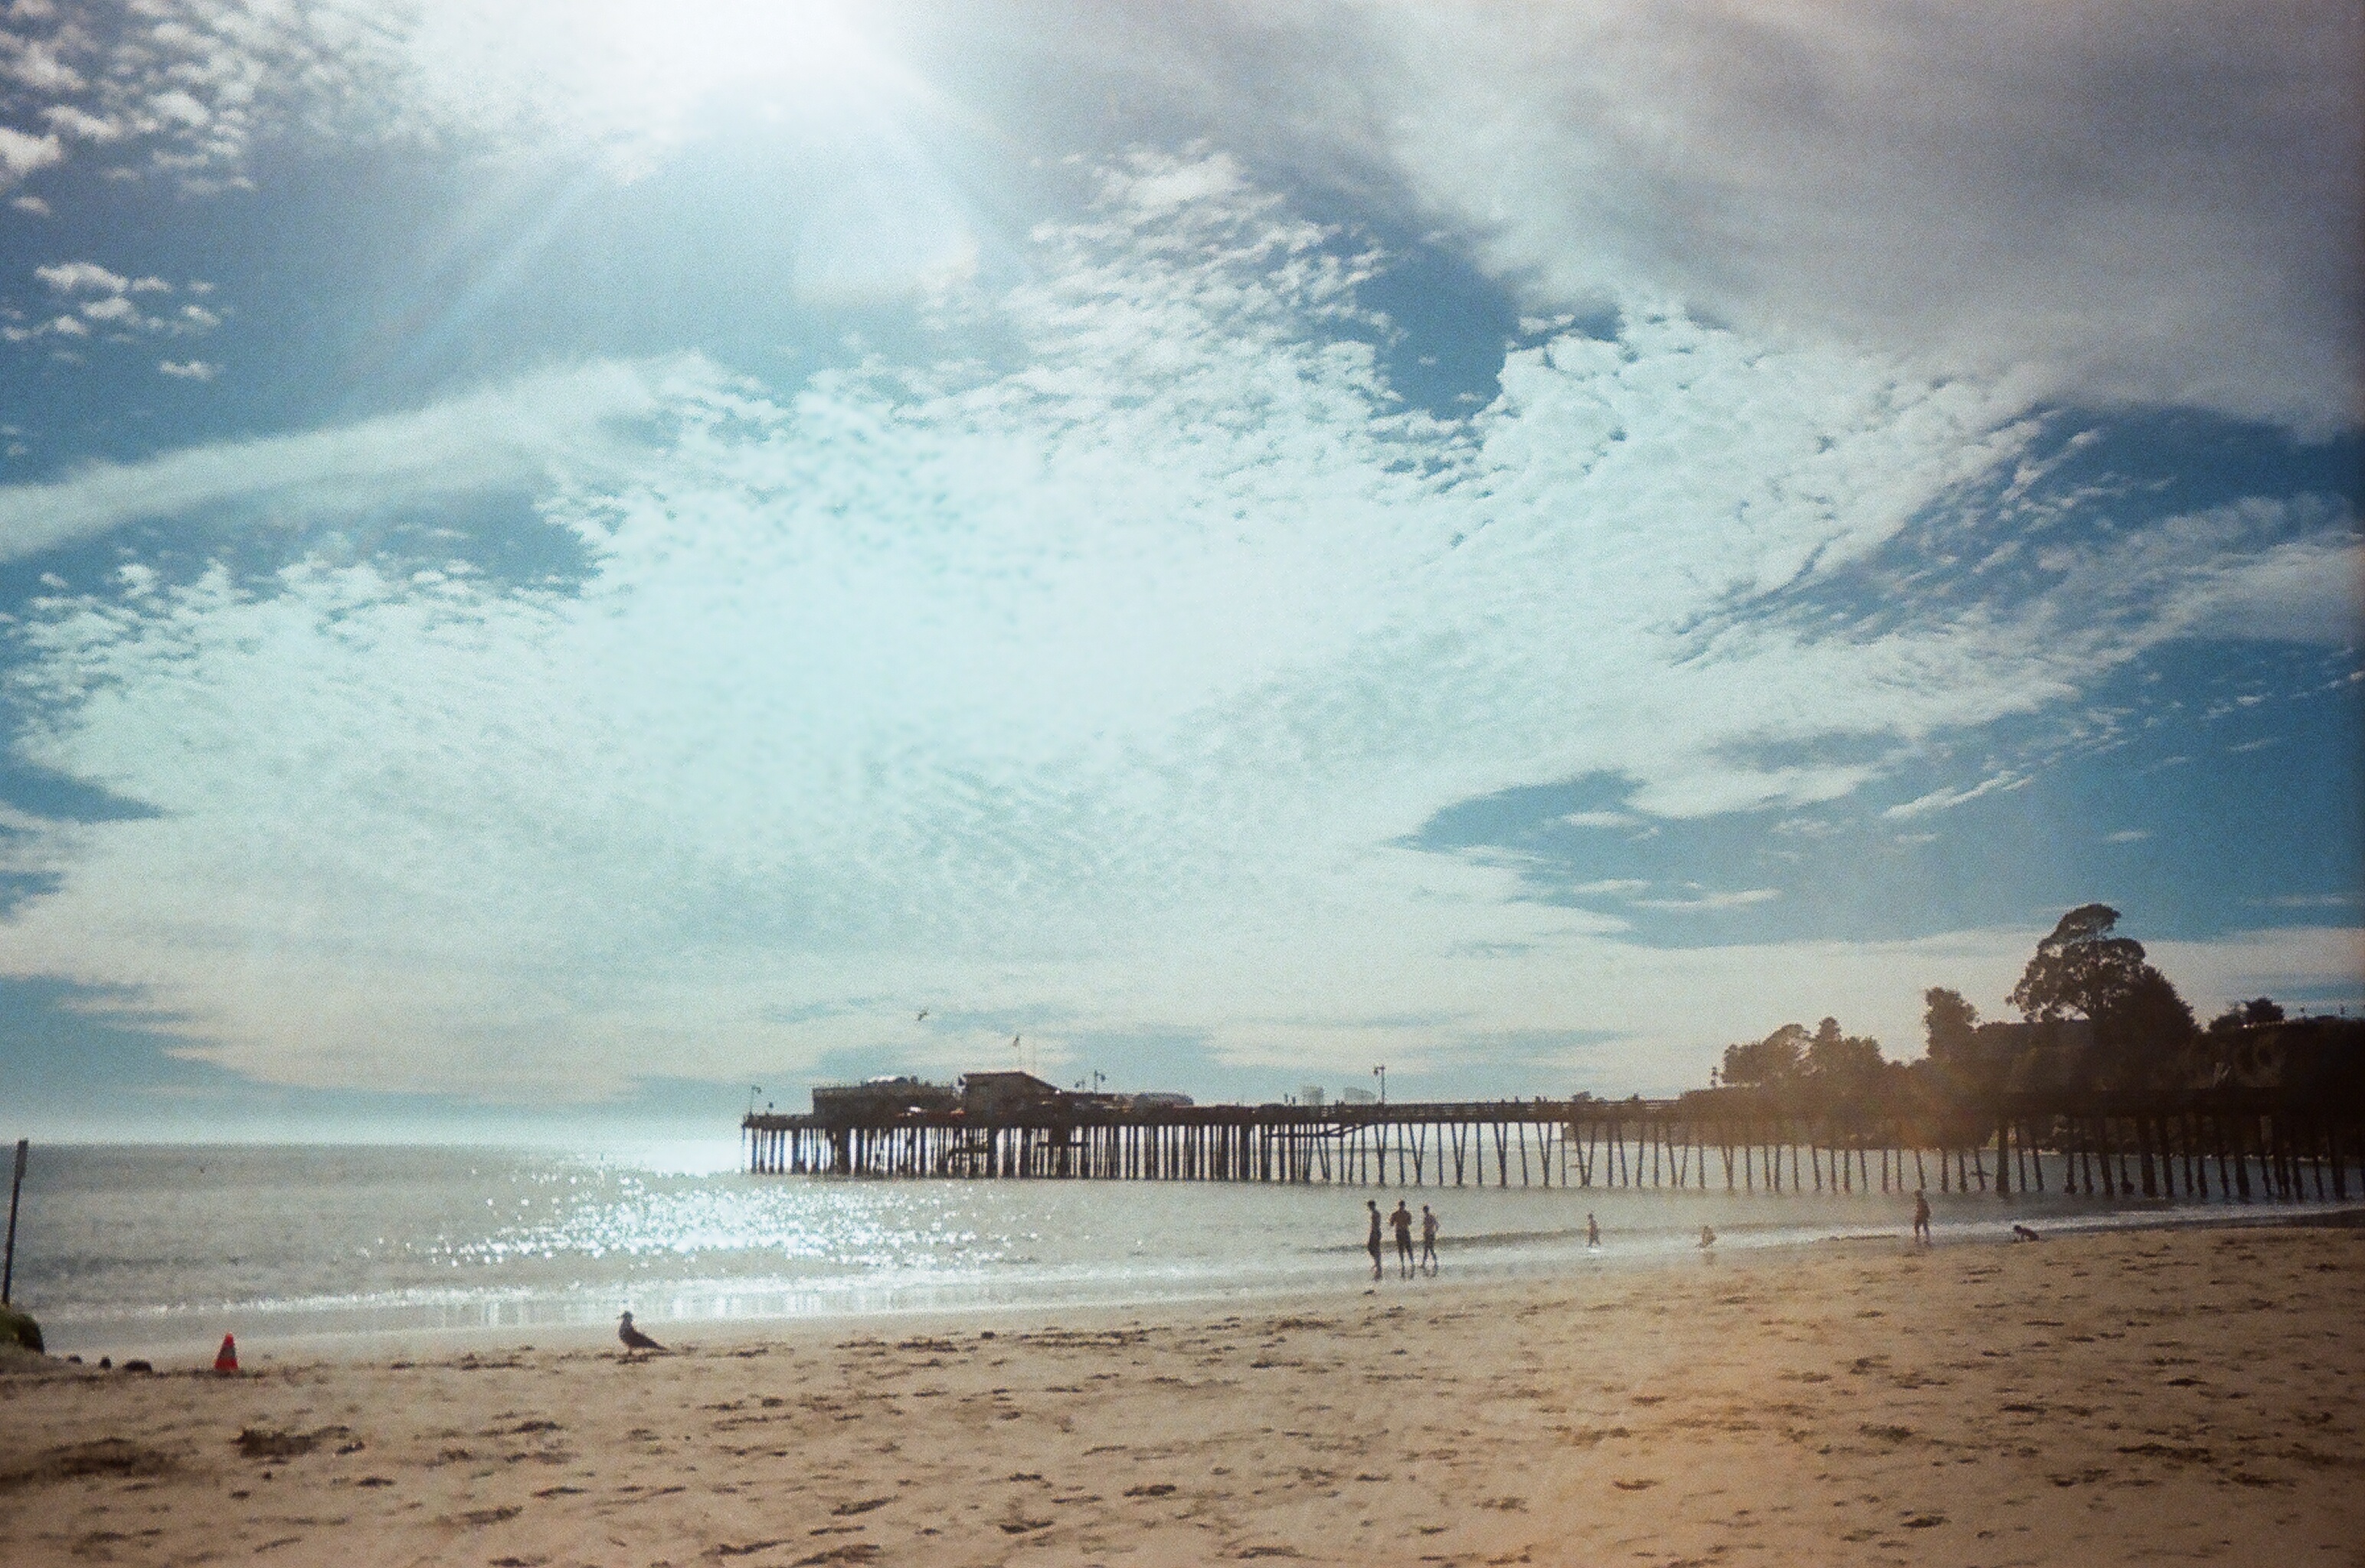
beach, sea, coast, sand, ocean, horizon, cloud, sky, sunrise, sunlight, morning, shore, wave, dawn, dusk, evening, bay, body of water, atmospheric phenomenon, wind wave